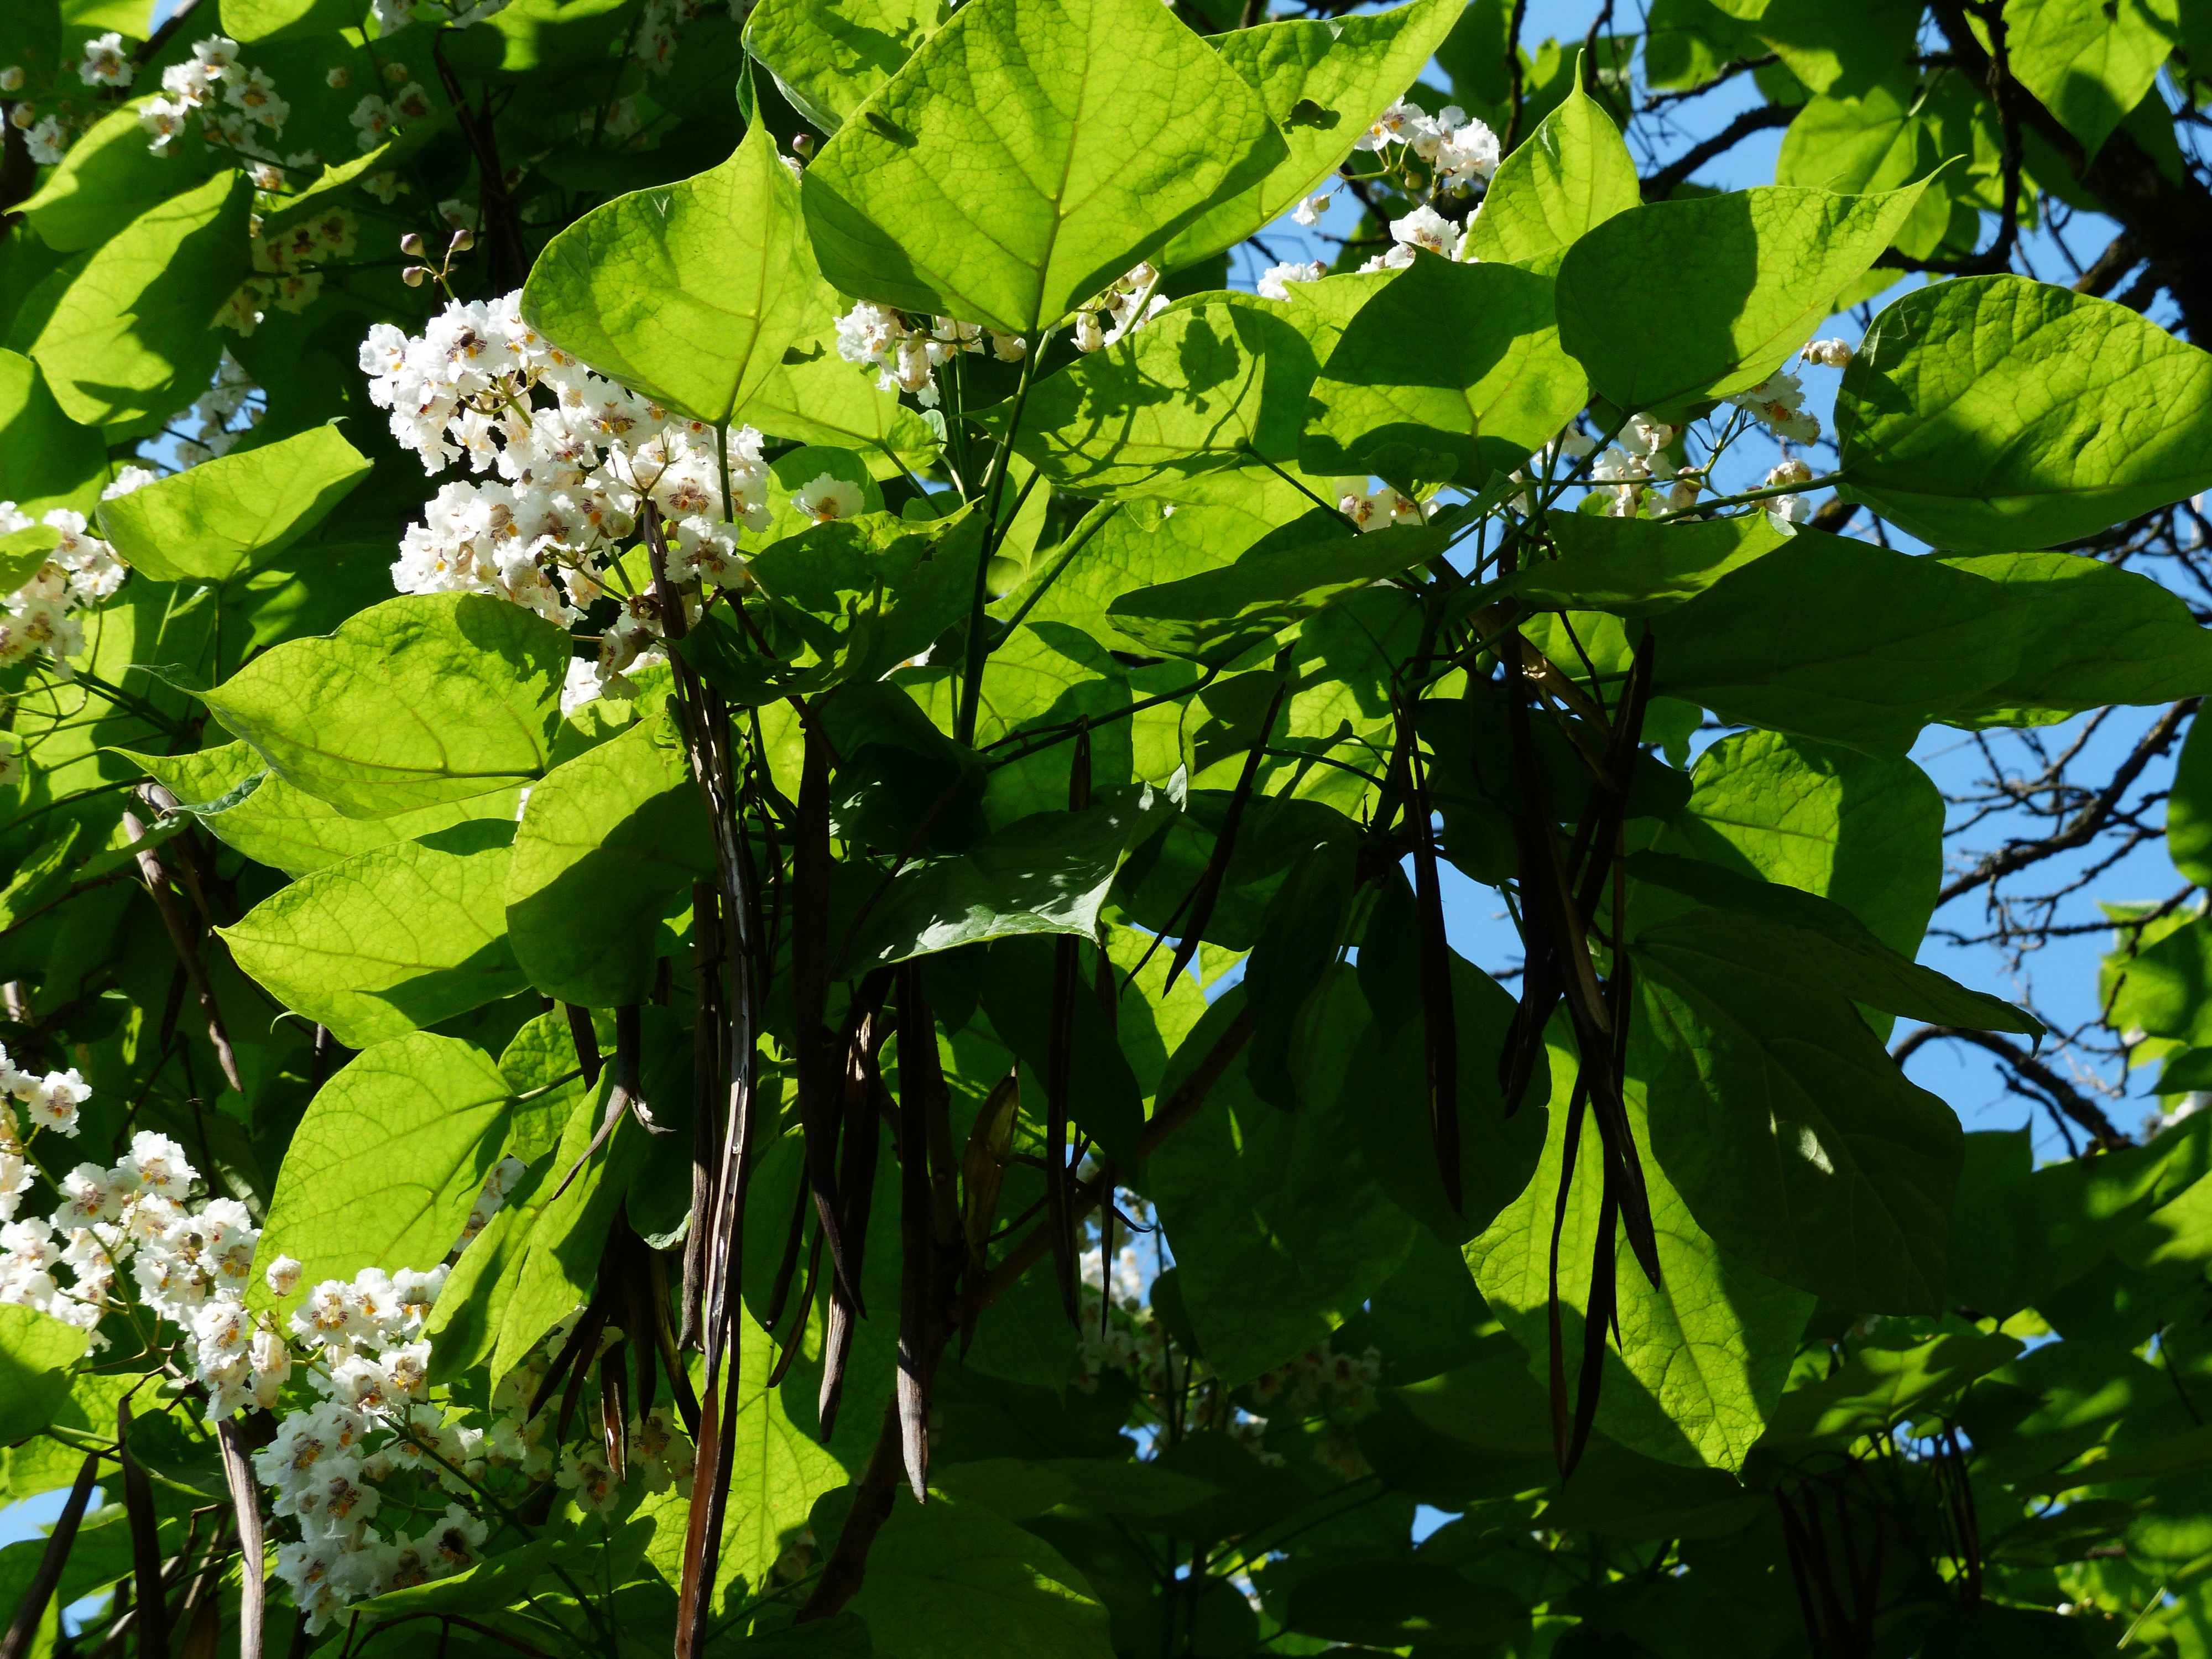
tree, branch, blossom, plant, fruit, sunlight, leaf, flower, food, green, jungle, produce, brown, botany, garden, flora, flowers, deciduous tree, leaves, shrub, fruits, deciduous, slightly toxic, ornamental tree, flowering plant, bignoniaceae plants, bignoniaceae, oblong, park tree, beans good, catalpa bignonioides, woody plant, land plant, ordinary catalpa, street tree